Bhojpuri cuisine

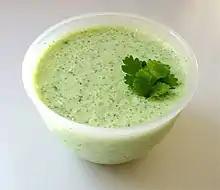
"Kakkdi raita" with mint

Raitas are prepared by mixing thick "dahi" (yoghurt) with several vegetable, herbs, and seasonings.